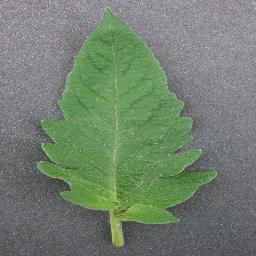
Label: Tomato___healthy